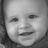
Emotion: happy